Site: brandenburg
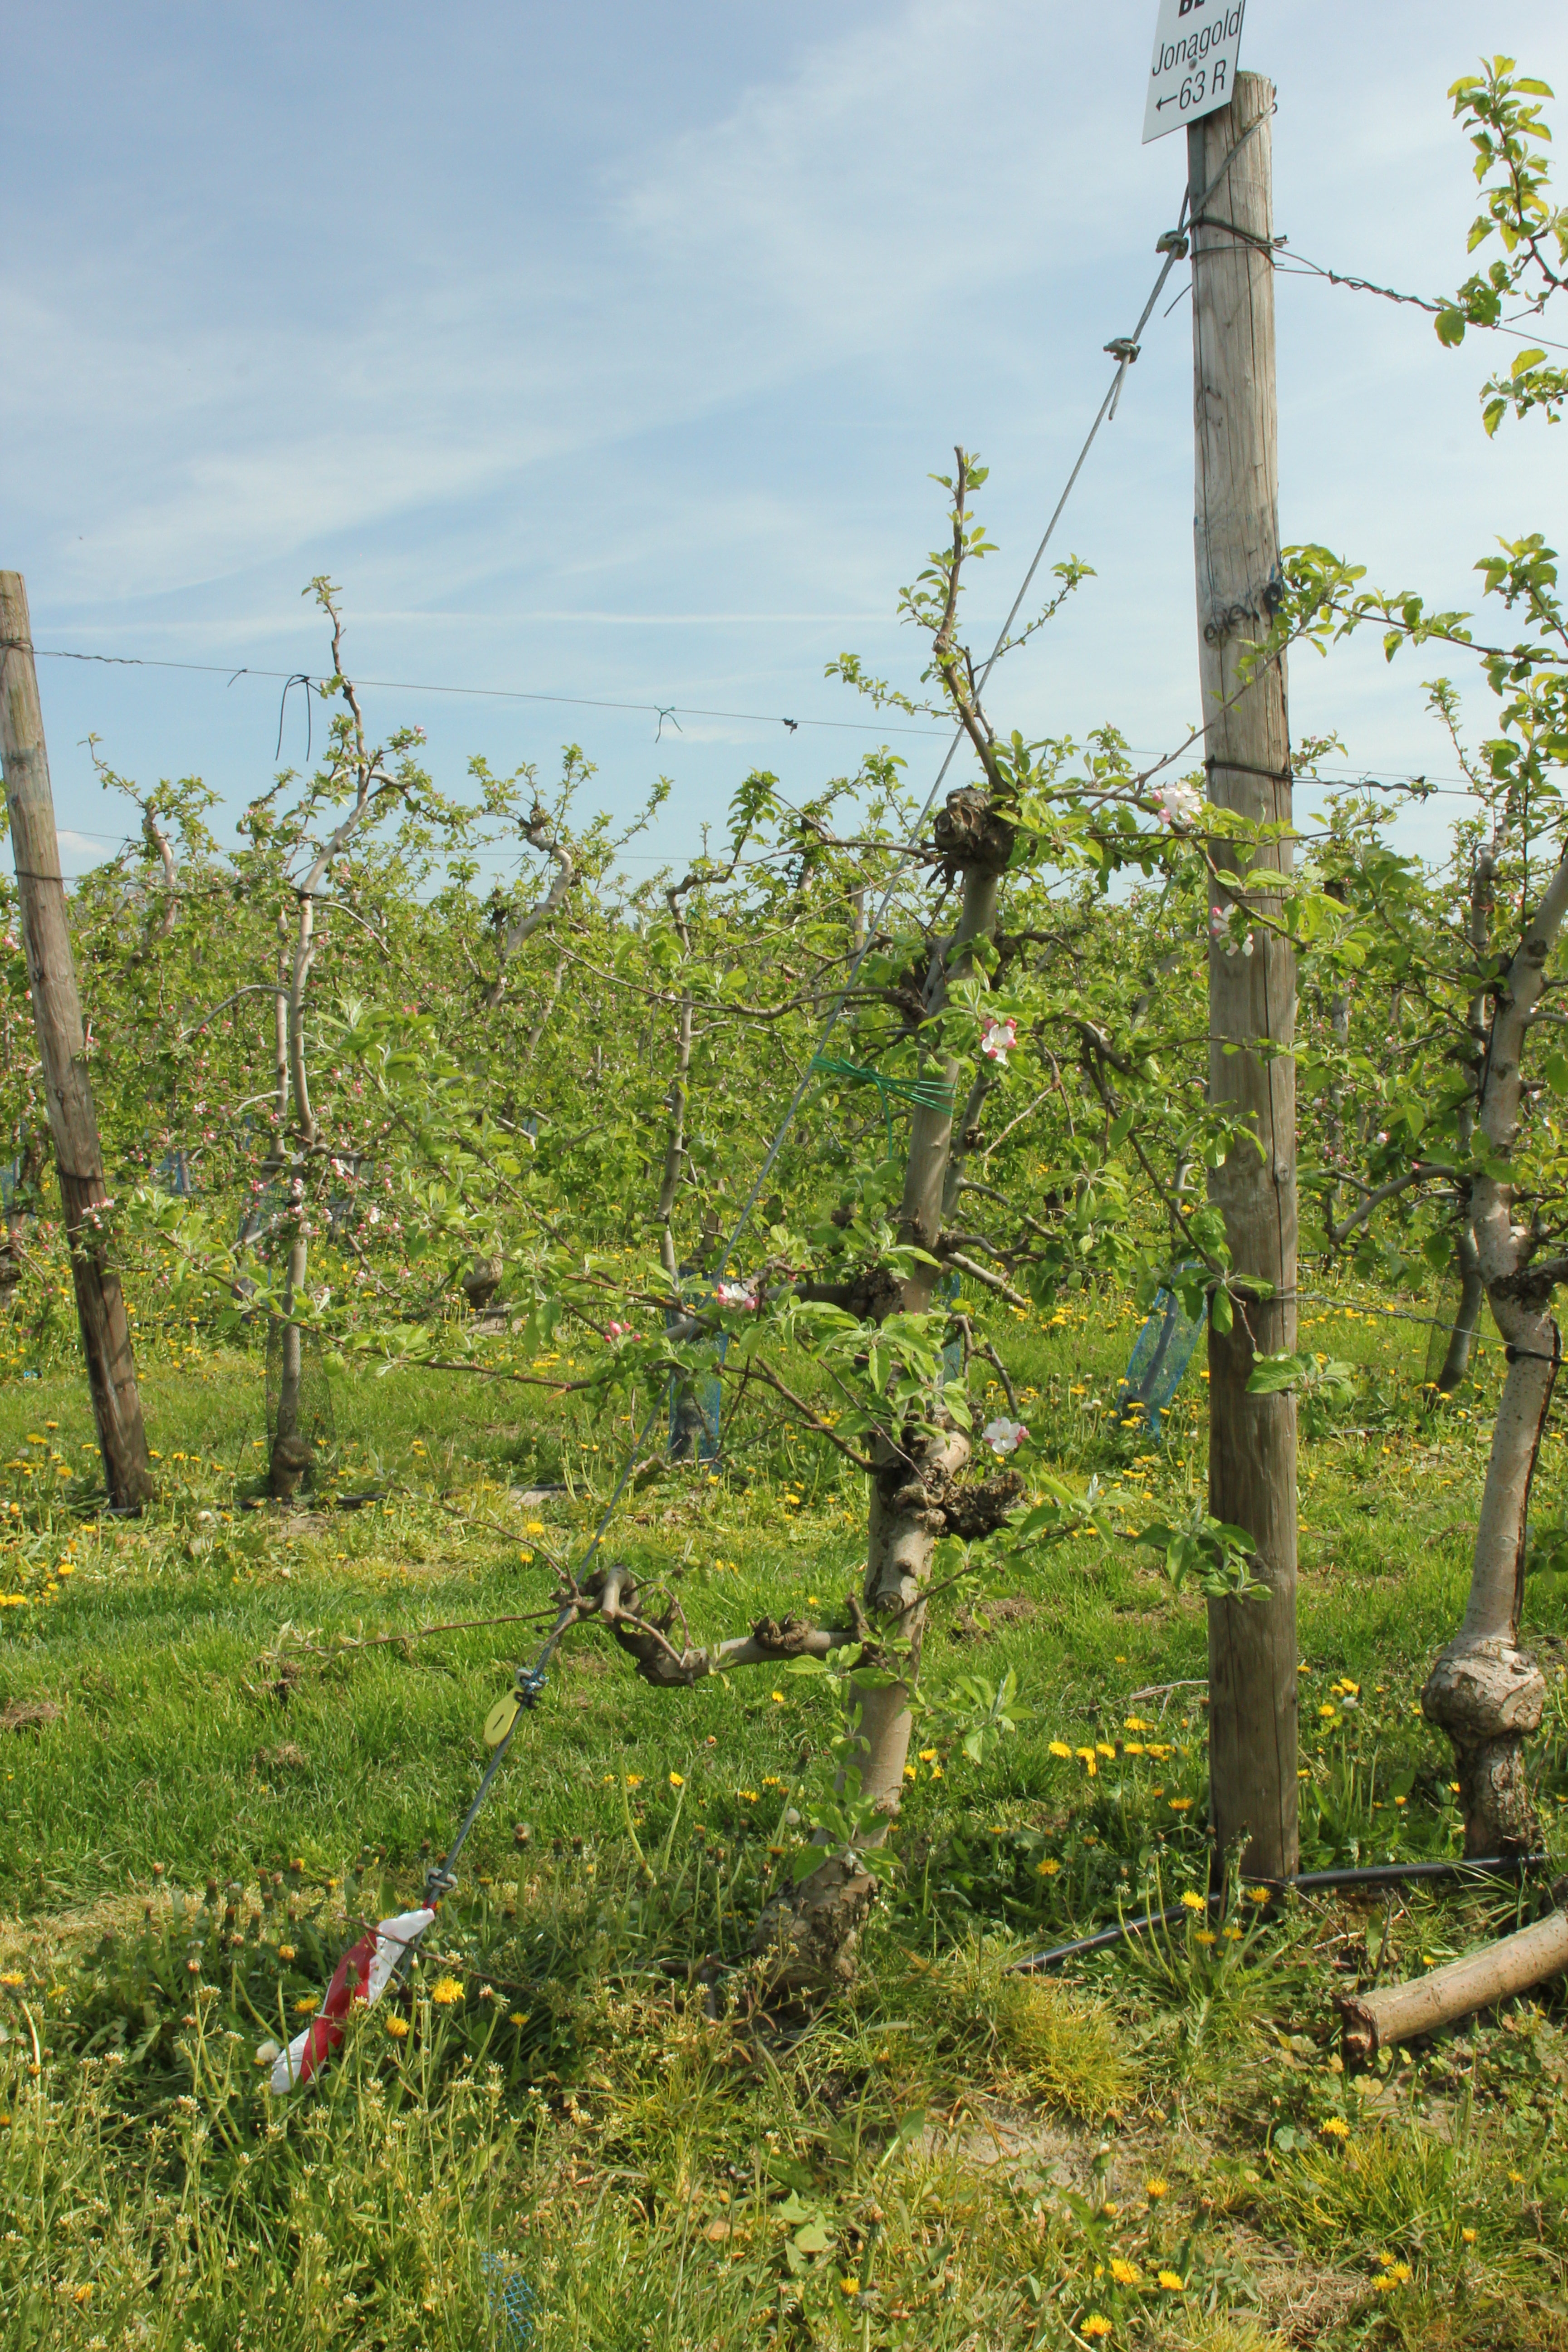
Growth stage (BBCH 60): Flowering